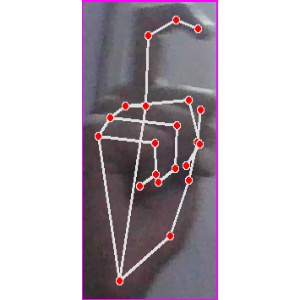
अक्षर: ट